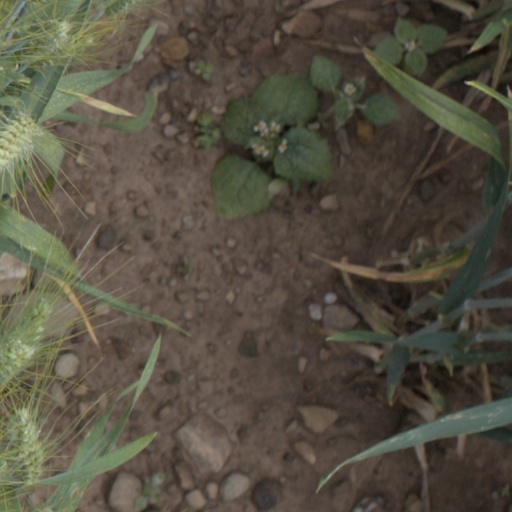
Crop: wheat